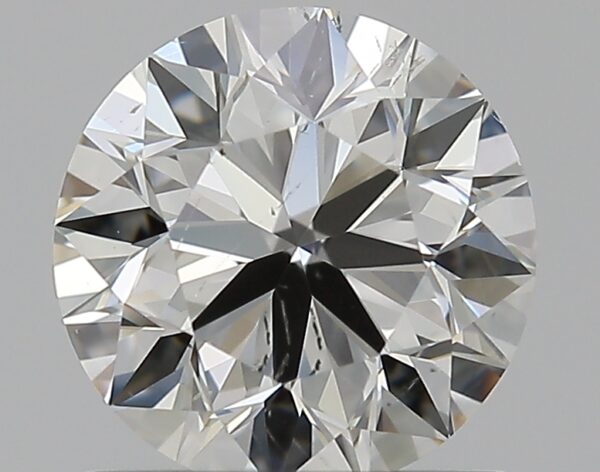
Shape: round
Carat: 0.9
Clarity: VS2
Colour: I
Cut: VG
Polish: EX
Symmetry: VG
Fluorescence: N
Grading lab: GIA
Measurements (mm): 6.05 x 6.1 x 3.88